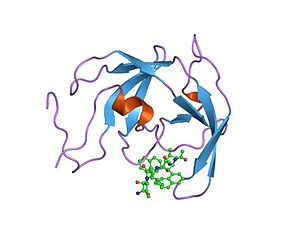
FIV
FIV-protease
FIV-protease
FIV er en lentivirus, der påvirker tamme huskatte over hele verden og er den virus, der forårsager katteaids. Ca. 11% af katte på verdensplan, og omkring 2,5% af alle katte i USA er inficeret med FIV. FIV adskiller sig taxonomisk fra to andre katte-retrovira, felin leukæmi-virus og katteskummende virus, og er mere tæt forbundet med human immundefektvirus. FIV har fem undertyper, som baseret på nukleotidsekvens-forskelle, der koder for den virale envelop eller polymerase. FIV er den eneste ikke-primatære lentivirus, der forårsager en aids-lignende syndrom, men FIV giver ikke altid en dødsdom til katte; de kan leve forholdsvis sundt som bærere og sendere af sygdommen i mange år. Der findes en vaccine, selv om dens effekt er fortsat usikker, og katte vil blive testet positiv for FIV-antistoffer efter vaccination.